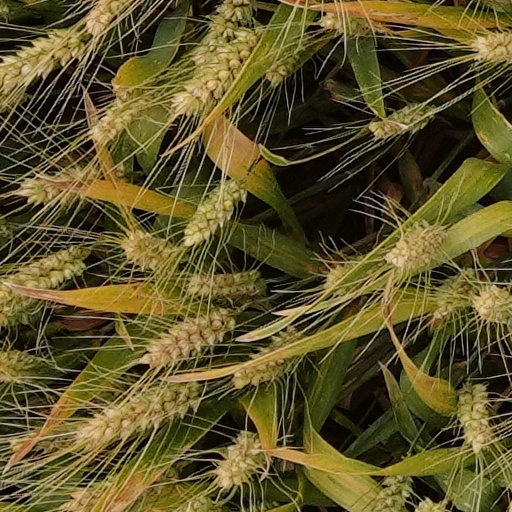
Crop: wheat